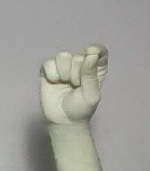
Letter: fa